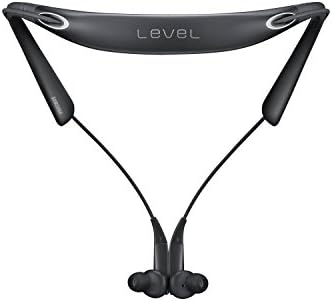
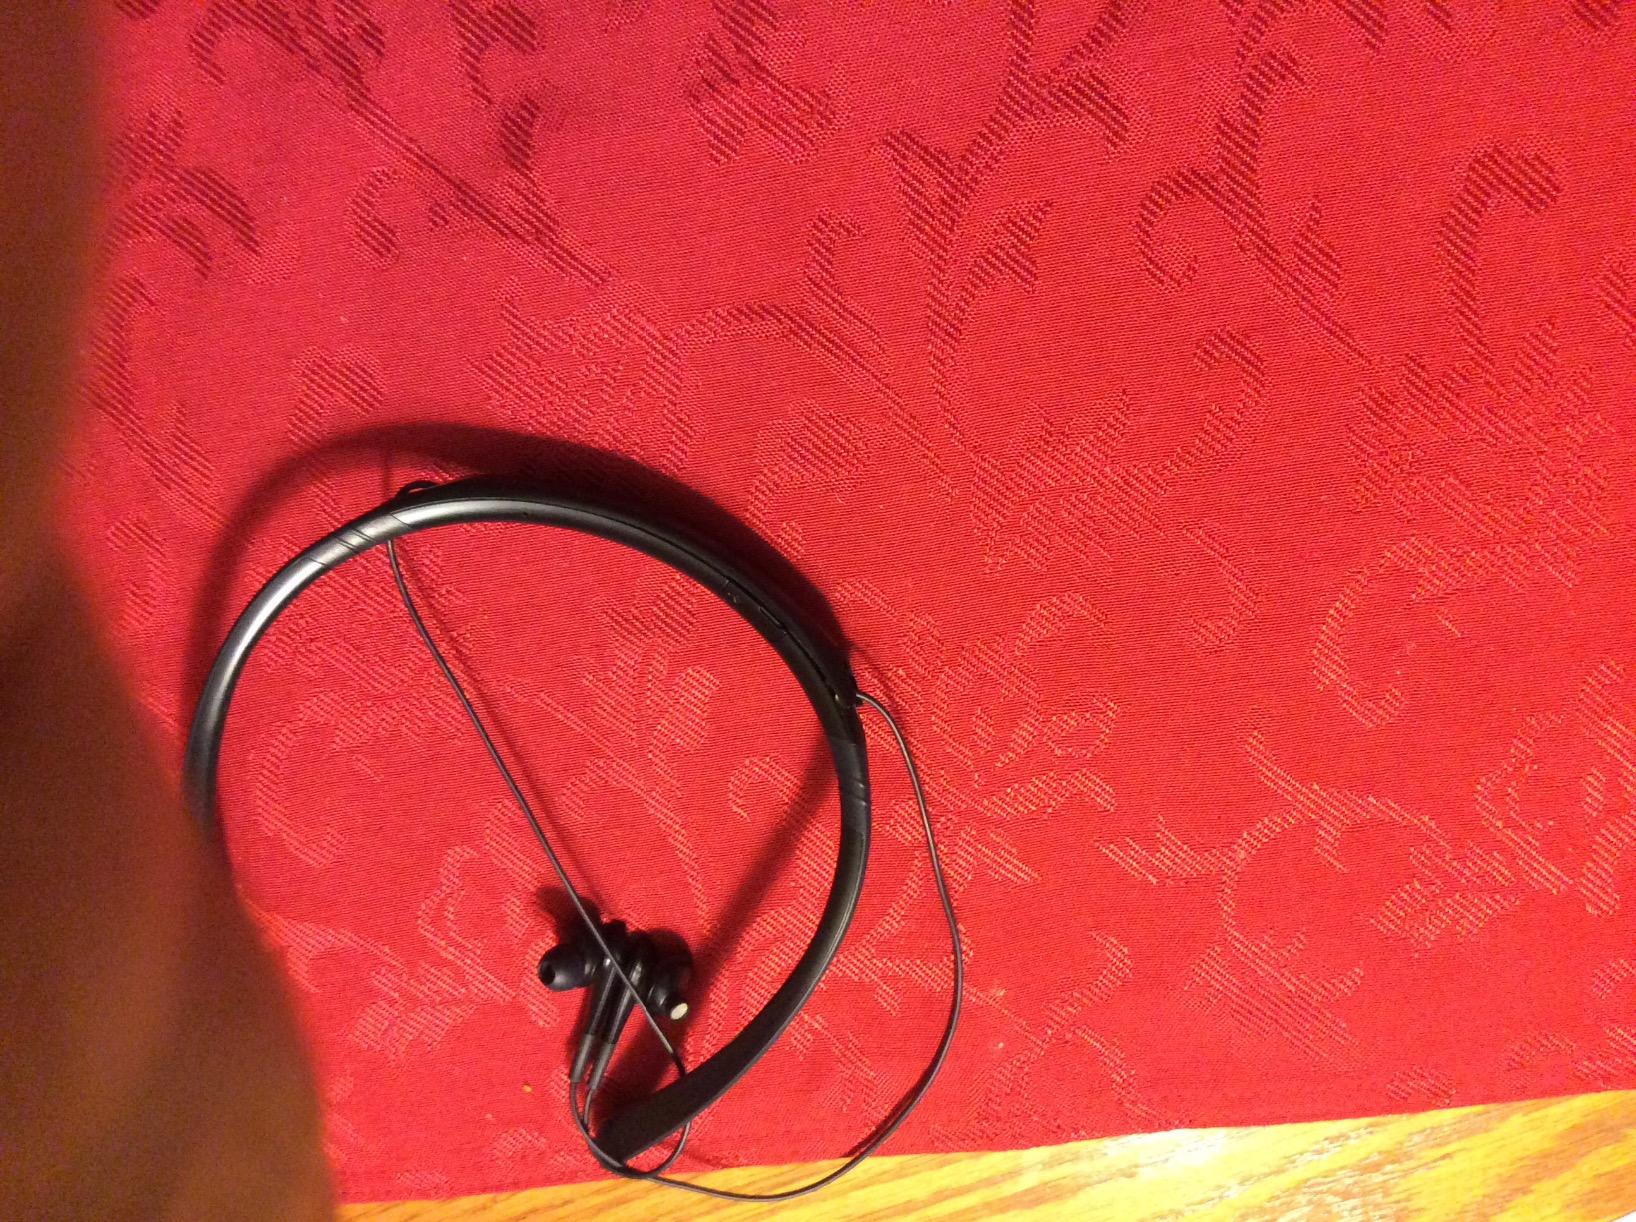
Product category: headphones
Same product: yes